Beers House–Hotel

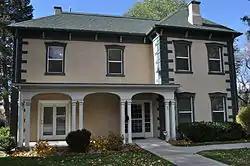

The Beers House–Hotel on N. 100 East in Pleasant Grove, Utah is listed on the National Register of Historic Places (NRHP). It was built in Italianate style of large, adobe bricks in 1885 and was renovated in 1930 with addition of stucco and quoins. In 1885 it was a work of mason Thomas Featherstone of Lehi with interior and exterior woodwork by E.J. Ward of Pleasant Grove and his two sons. Renovations in 1930 were done under supervision of Provo, Utah architect Fred Markham (who also is associated with the NRHP-listed Provo Third Ward Chapel and Amusement Hall, in Provo). It was renovated again in 1993. It was listed on the NRHP in 1994.